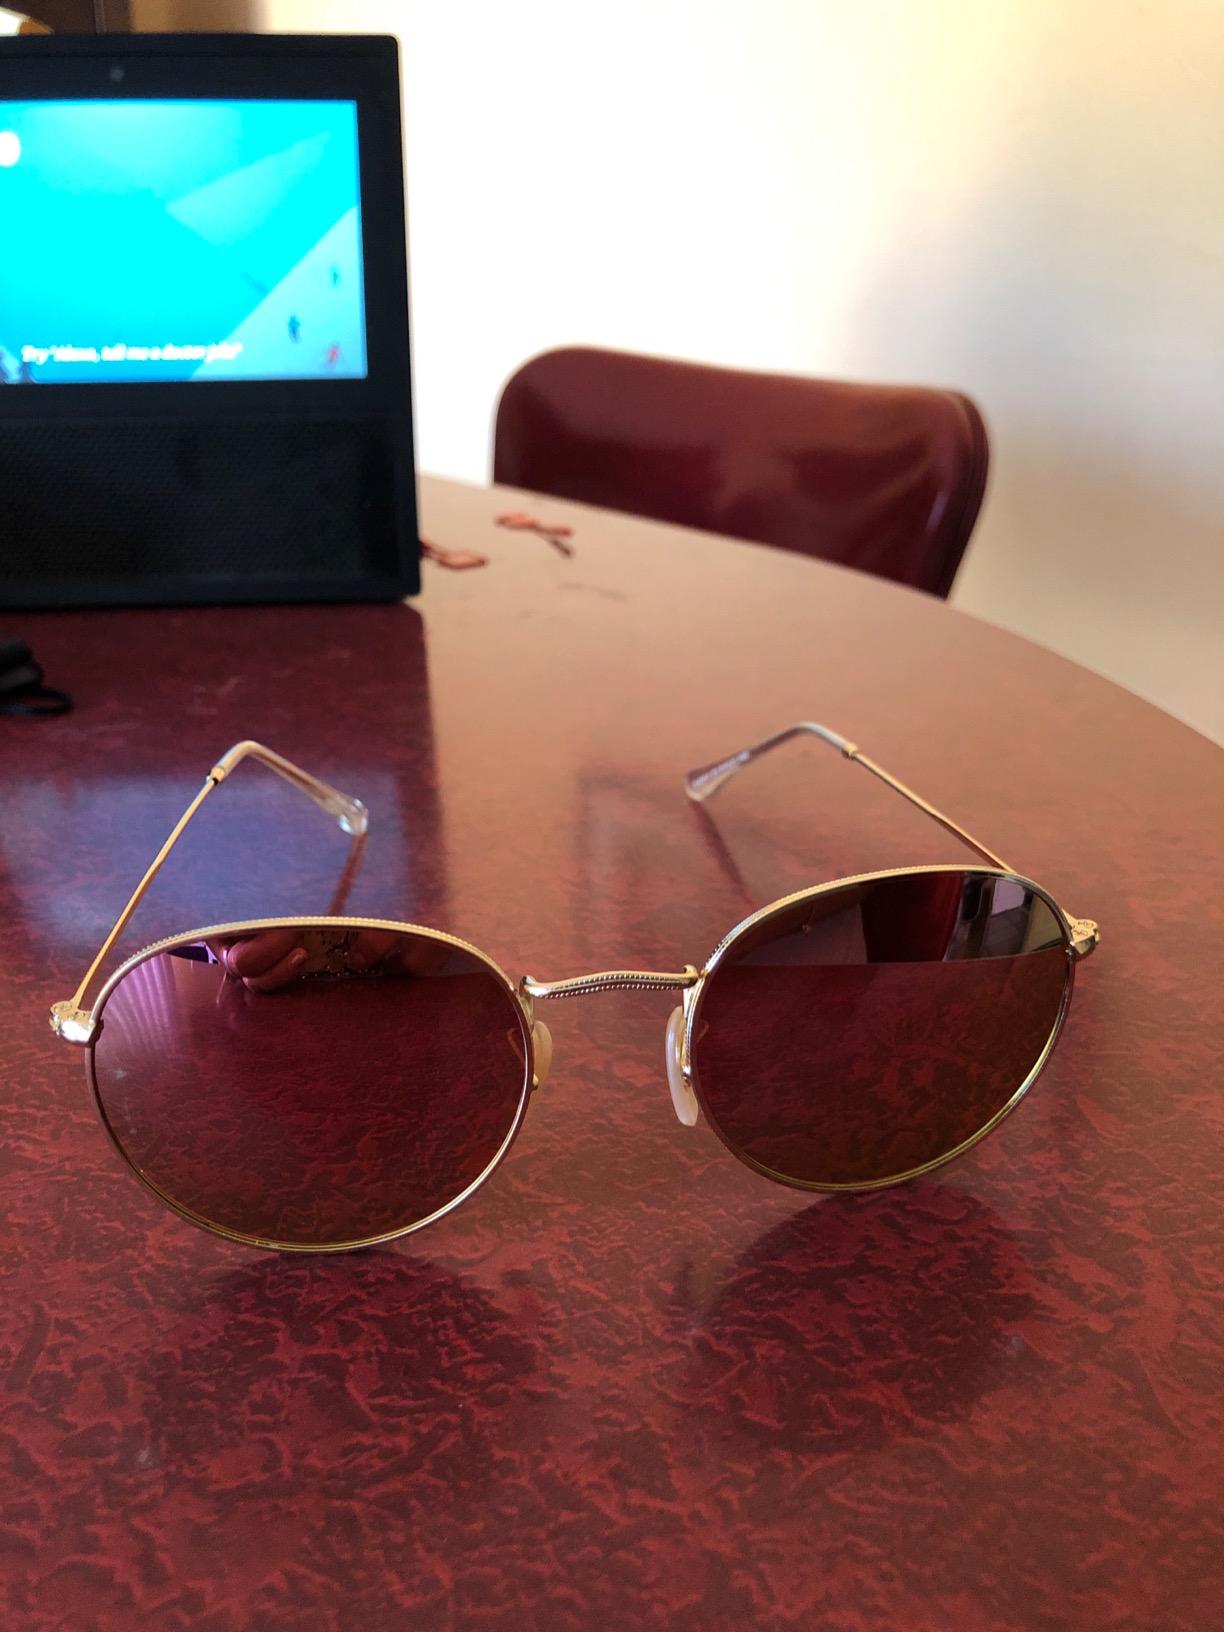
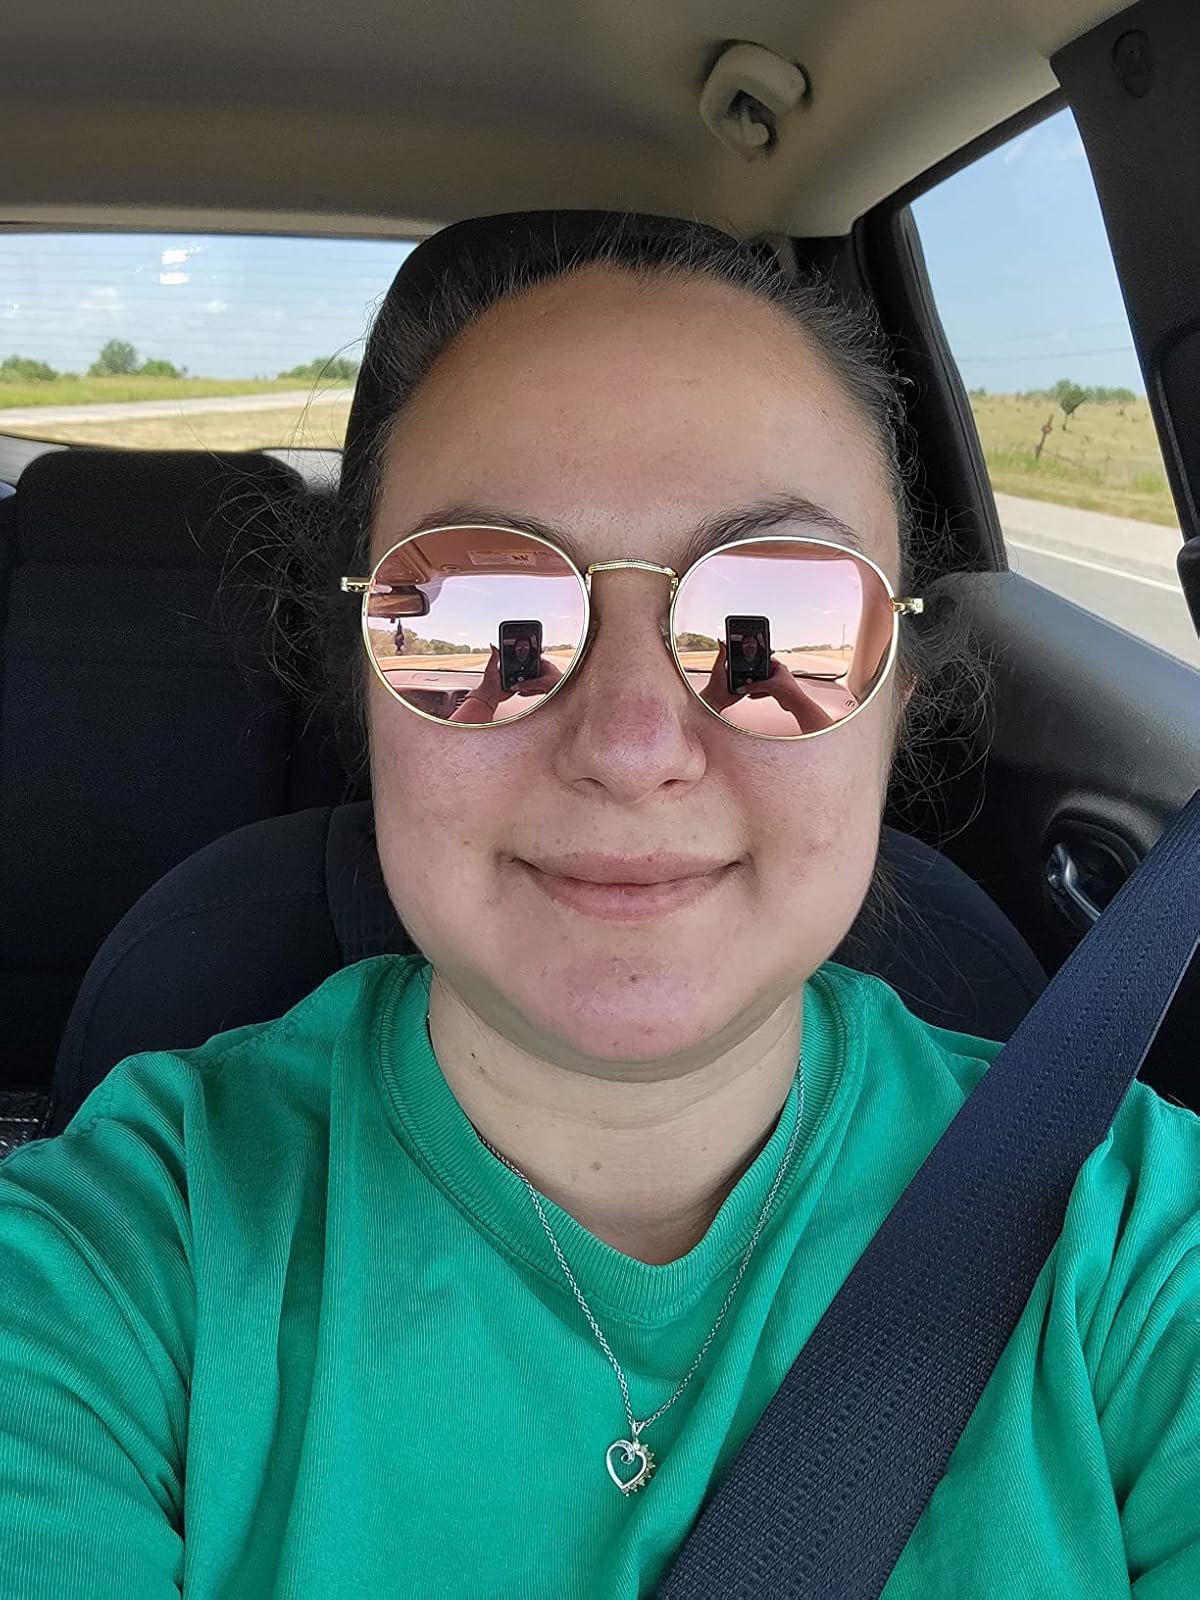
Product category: accessories_sunglasses
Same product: yes